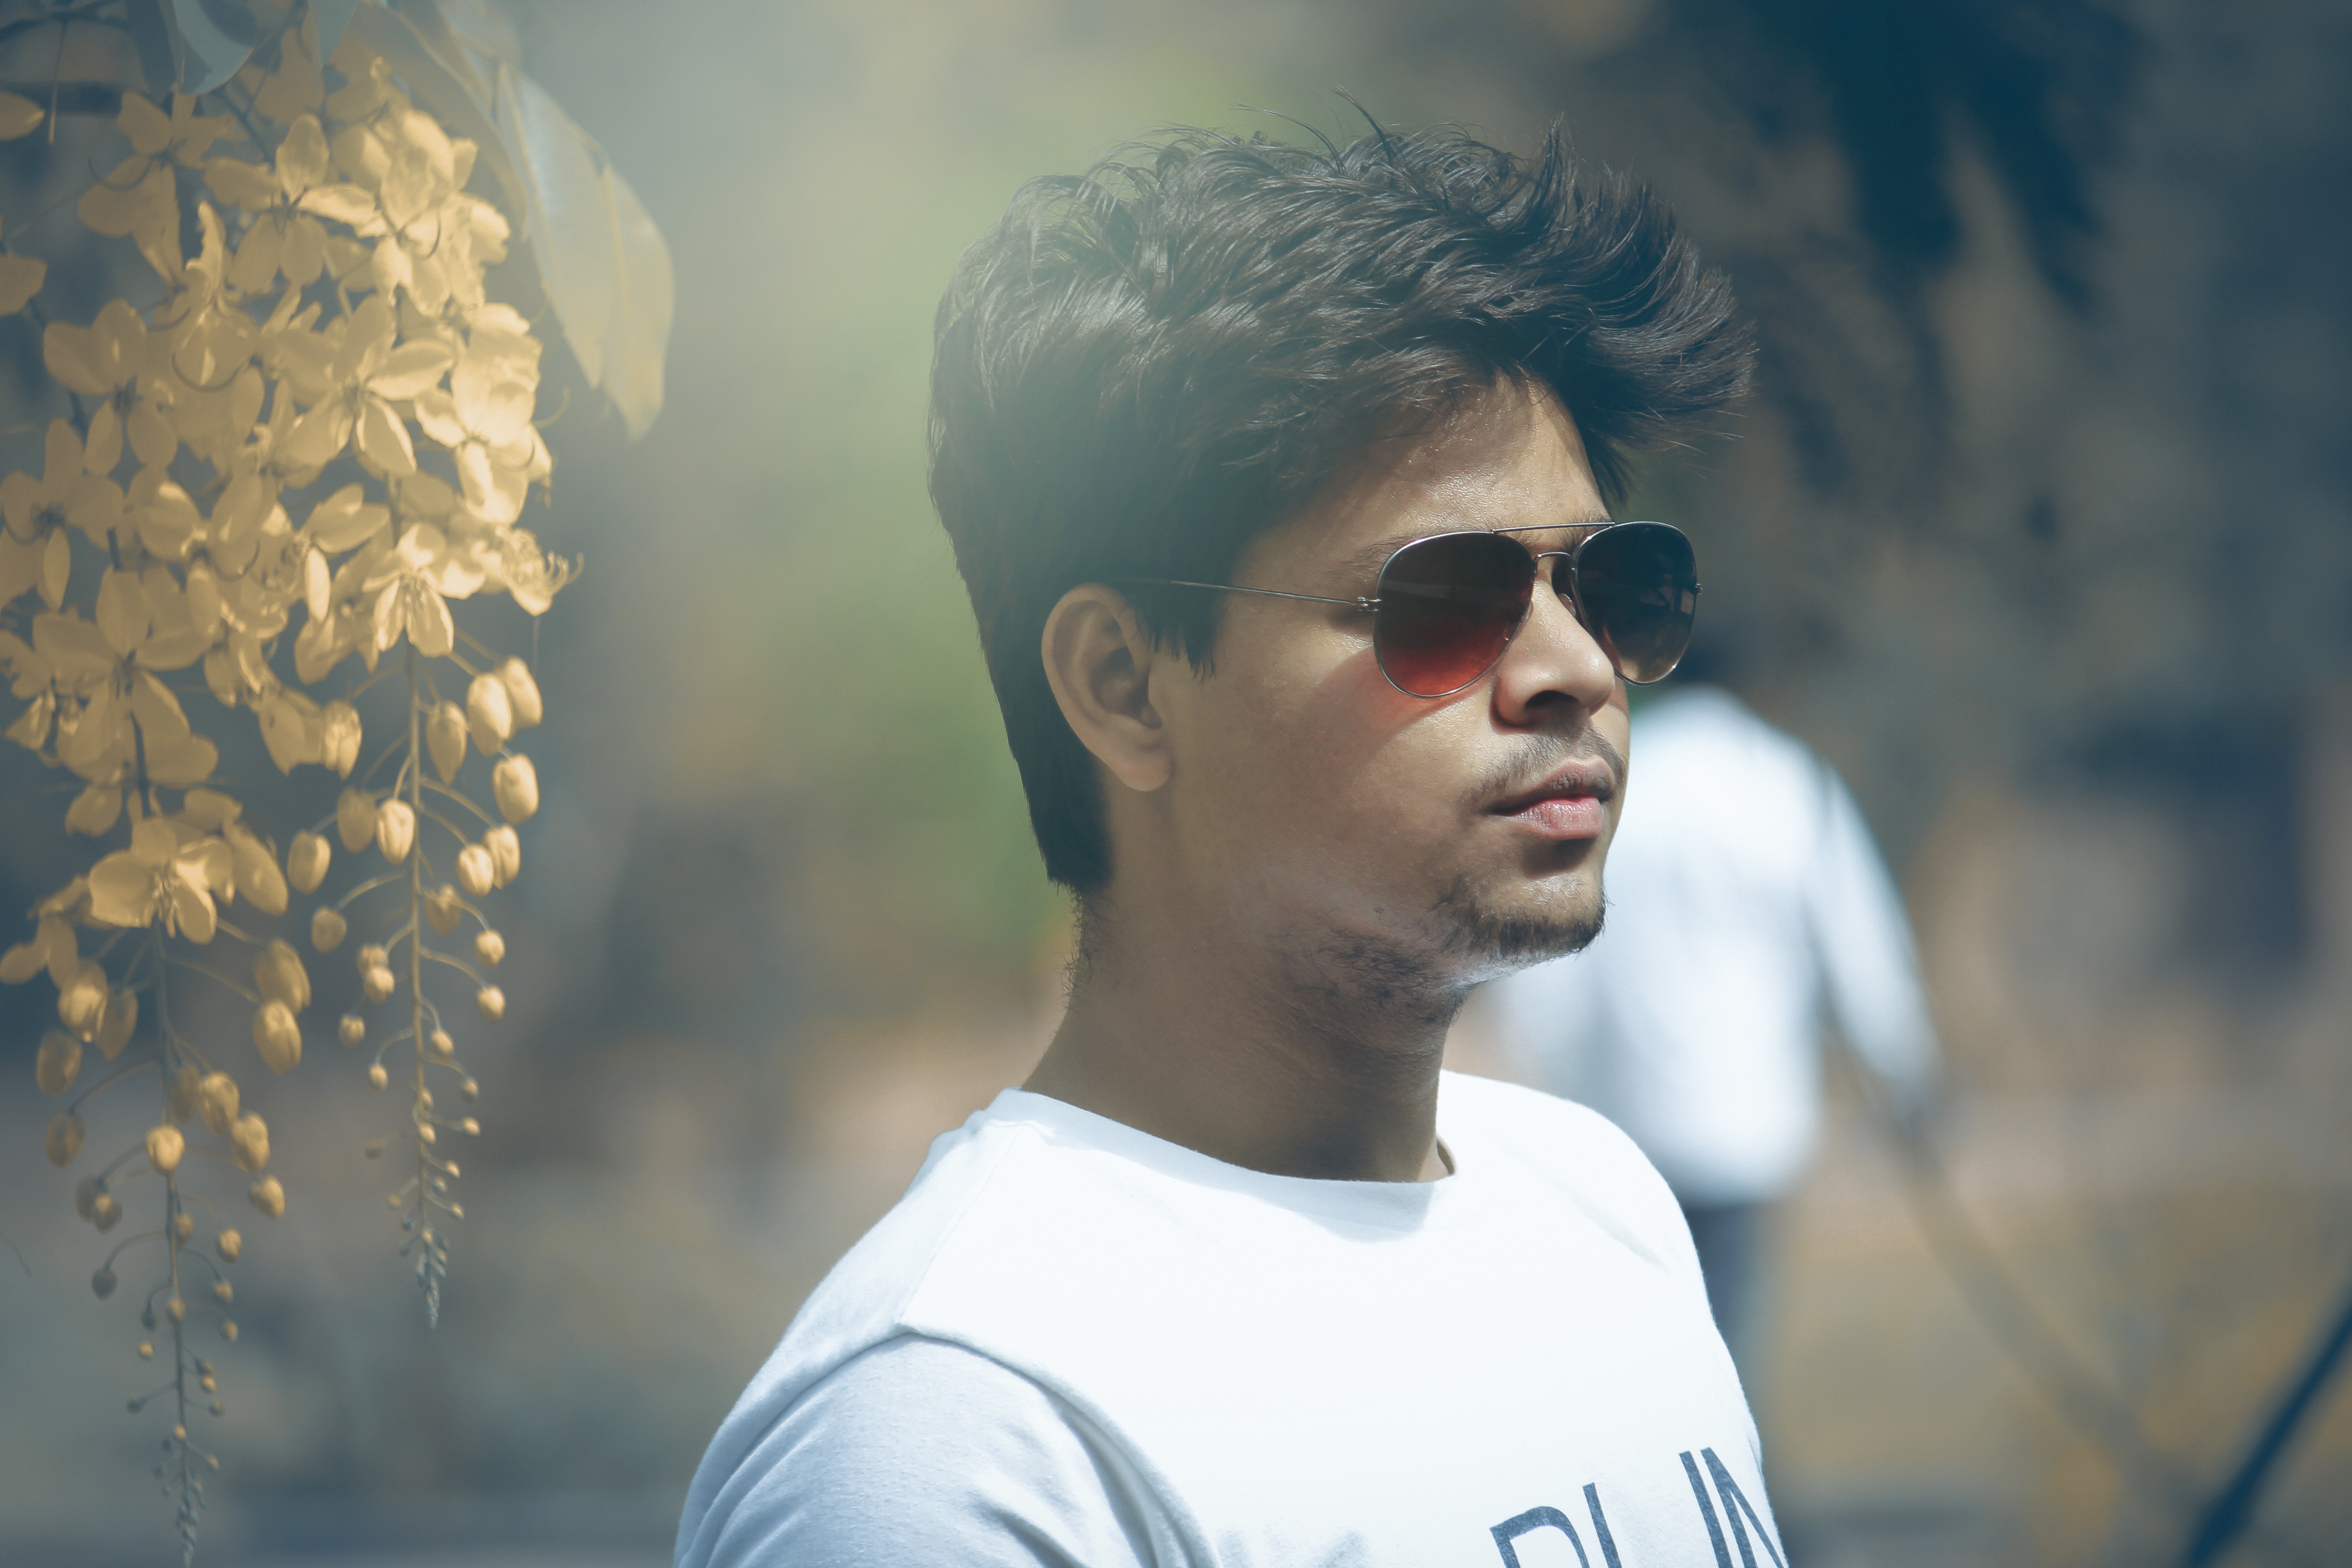
eyewear, hair, cool, sunglasses, glasses, hairstyle, sky, photography, human, vision care, t shirt, fun, sunlight, cloud, neck, plant, jaw, portrait, black hair, ear, style